Kepler Track

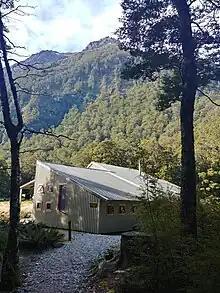
Iris Burn Hut

The Kepler Track is located in the south west of the South Island. The nearest townships of Te Anau ( away) and Manapouri have a full range of accommodation and shops catering to all tramping needs.